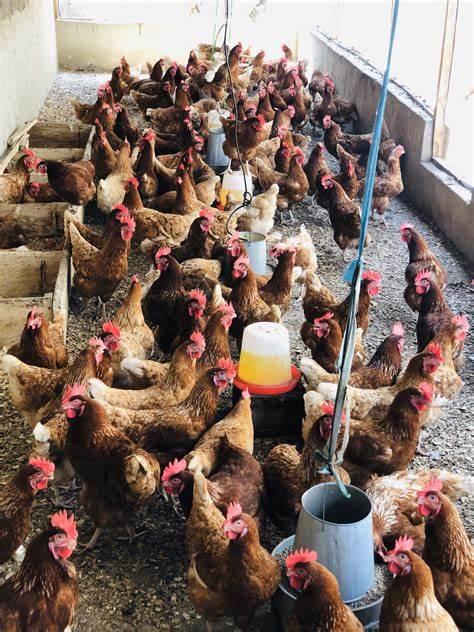
Kuku wengi wa kienyeji wapo ndani ya banda, wenye rangi nzuri ya nyekundu huku wakiendelea kula vyakula na kunywa maji, yaliyowekwa kwenye vyombo vilivyoning'inizwa juu, ili kuepusha kuyachafua na kupata magonjwa mbalimbali.